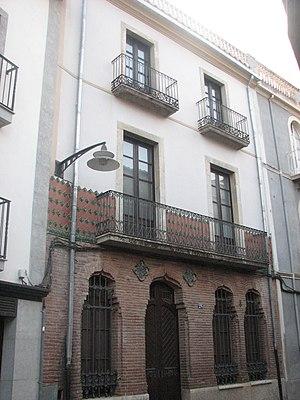
Rafael Masó i Valentí, né le 16 août 1880 à Gérone et mort le 13 juillet 1935 dans la même ville, est un architecte espagnol de Catalogne.